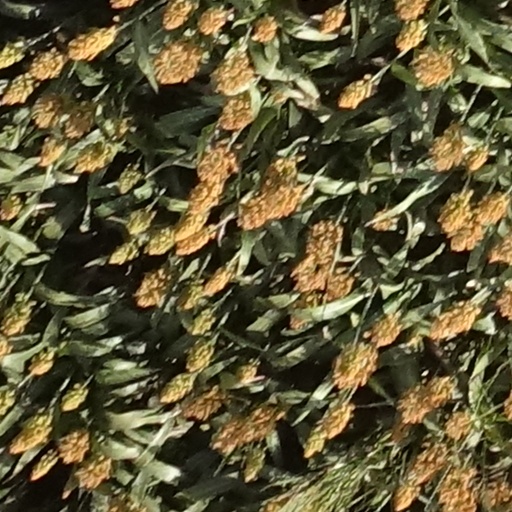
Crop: sorghum